Palazzo Donà a Sant'Aponal

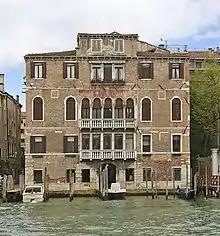
Palazzo Donà a Sant'Aponal

The palace was erected in the 14th century by the Zancani family; documents link it to this family in 1314.